Jimboomba

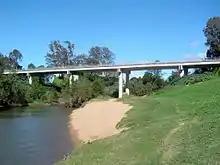
Payne Bridge over the Logan River, 2011

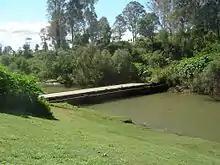
Old low-level bridge across the Logan River, 2011

Jimboomba is situated on the Mount Lindesay Highway, by road south-east of Logan Central and by road south of Brisbane central business district. The western part of Jimboomba is bordered by the new suburb of Glenlogan and the Logan River; the only bridge within the locality is Payne Bridge on Cusack Lane. There is a low-level older bridge immediately to the north of Payne Bridge, but this cannot be used by vehicular traffic.